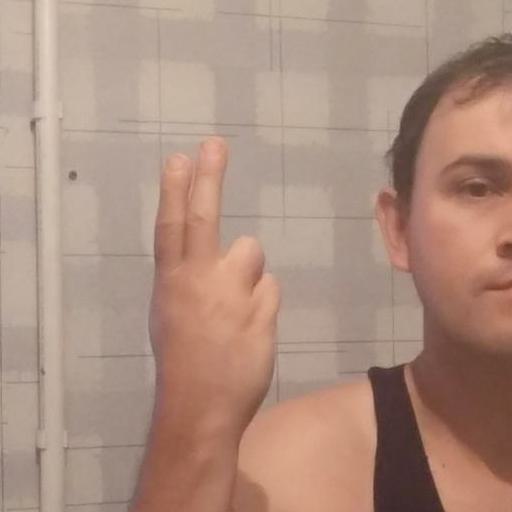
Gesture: two_up_inverted